Hurricane Dean

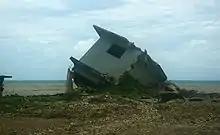
A house in Kingston, Jamaica destroyed by Hurricane Dean

The storm passed to the south of most of the Greater Antilles, though its outer rain bands crossed many of the islands, and delivered hurricane-force winds to Jamaica. Puerto Rico, Cuba, and the Cayman Islands were mostly spared, though Hurricane Dean passed 50 to 60 mi (80 to 95 km) south of Jamaica as a Category 4 hurricane. In Jamaica the rain caused flooding on the eastern side of the island and landslides in the northeast. At least two direct deaths were confirmed. Over 1,500 roofs were lost, primarily to the hurricane-force winds, and 1,582 of the 3,127 damaged homes were uninhabitable. Landslides and fallen trees blocked hundreds of roads, particularly in the rural northeast region. As in the Lesser Antilles, Jamaica suffered severe damage to its agricultural sector. Forty percent of the sugarcane crop, 80-to-100% of the banana crop, 75% of the coffee trees under three years old, and 20% of the top layer of the cocoa crop were lost. Hurricane Dean affected 248 roads, including 186 that were blocked: 10 were blocked in the Kingston metropolitan region, 14 sections were blocked in St. Andrew, 43 roads were blocked in St. Catherine, eight roads were blocked in the Western Region (Saint James, Hanover, Westmoreland, and Trelawny), and 110 roads were blocked in the Northeast region.